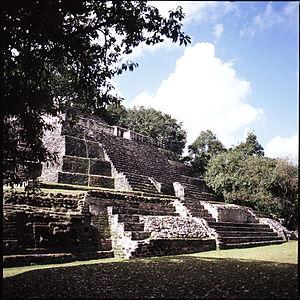
Cette liste des sites mayas est une liste alphabétique répertoriant un nombre significatif de sites archéologiques associés à la civilisation maya de la Mésoamérique.
Lamanai de « Lama'anayin », crocodile sous l'eau en langue maya, est un site archéologique maya localisé dans le nord du Bélize à l'embouchure de la New River dans le district d'Orange Walk. Le nom du site est d'origine précolombienne. Il a été repris par les missionnaires espagnols et se retrouve sur une inscription maya sous la forme Lama'an'ain.